United School District (Pennsylvania)

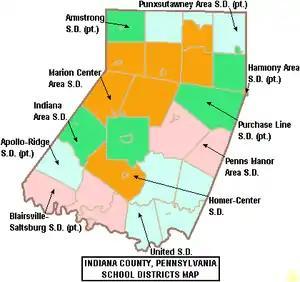
Map of Indiana County showing school district zones

United School District is a small, rural public school district headquartered in East Wheatfield Township, Indiana County, Pennsylvania, United States. The United School District encompasses approximately . The district serves the borough of Armagh and the townships of Brush Valley, Buffington, East Wheatfield, and West Wheatfield. According to 2000 federal census data, United School District served a resident population of 8,269. By 2010, the district's population declined to 7,988 people. The educational attainment levels for the school district population (25 years old and over) were 82.9% high school graduates and 10.9% college graduates. The district is one of the 500 public school districts of Pennsylvania.